Broadway railway station

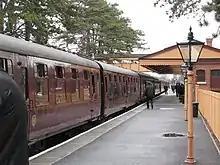
The station in March 2018

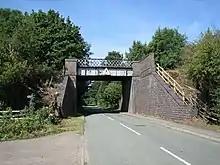
Honeybourne Line being rebuilt for passenger trains.

The four-mile section of track from Toddington towards Broadway station was relaid from 2015 to 2018. Fund raising included a 2016 share offer, "Broadway: the last mile", to complete the last mile of track. Track-laying commenced in the cutting north of the station during summer 2017 and was completed by year end. Until March 2018 trains had run as far as Laverton Halt and from May 2017 onwards to Little Buckland until the first train since 1960 arrived at Broadway Station on Christmas Eve 2017 after volunteers had finished laying the track on 23 December 2017, an English Electric Class 20 and Electro Diesel Class 73 pulling in the first works train.